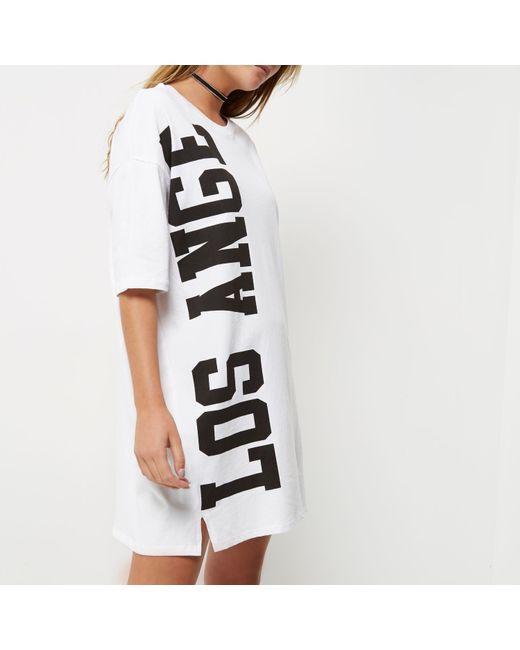
Weißes T-Shirt für Damen mit Los Ange Print